Fujifilm X20

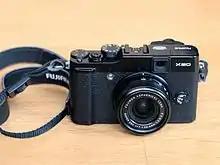
Fujifilm X20

The Fujifilm X20 is a digital compact camera announced by Fujifilm on January 7, 2013. It is the successor to the Fujifilm X10, with which it shares its lens. However, instead of an EXR colour filter pattern as in the X10, the X20 uses an X-Trans pattern on its sensor. Another advance is that the new sensor supports phase detection autofocus. Concurrently, the image processor was upgraded to version II. The viewfinder no longer is a simple tunnel viewfinder, but includes an information overlay with focus confirmation and exposure data indicated. Another new focusing feature not available in the X10 is focus peaking on the rear display.